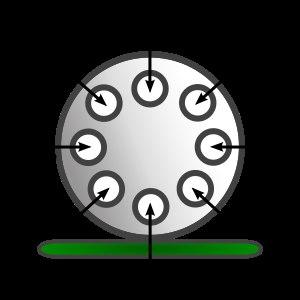
Le snooker est une des variantes du billard. Il se joue à deux ou en équipes de deux sur une grande table avec une « bille de choc » et des « billes objets » : quinze rouges valant un point chacune et six couleurs : une jaune, une verte, une brune, une bleue, une rose et une noire, valant respectivement de deux à sept points.